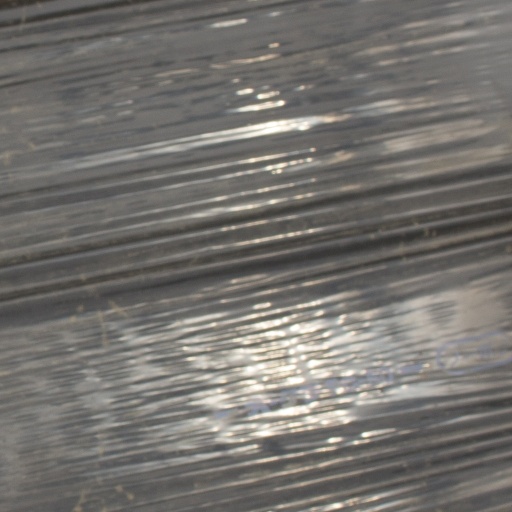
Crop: Jerusalem artichoke